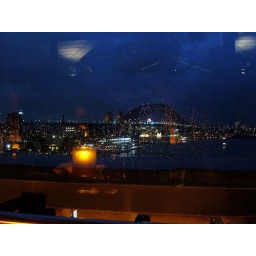
Picture taken from Customs House level 5, behind a glass wall that was coated in raindrops